Asqar Şäkirov

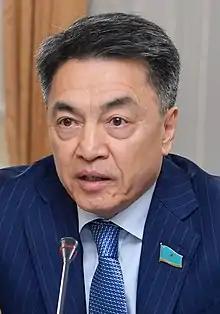
Şäkirov in 2019

Asqar Orazalyūly Şäkirov ("Asqar Orazalyūly Şäkırov"; born 2 February 1956) is a Kazakh politician who serves as a Chair of the Senate of Kazakhstan since 2 September 2019.